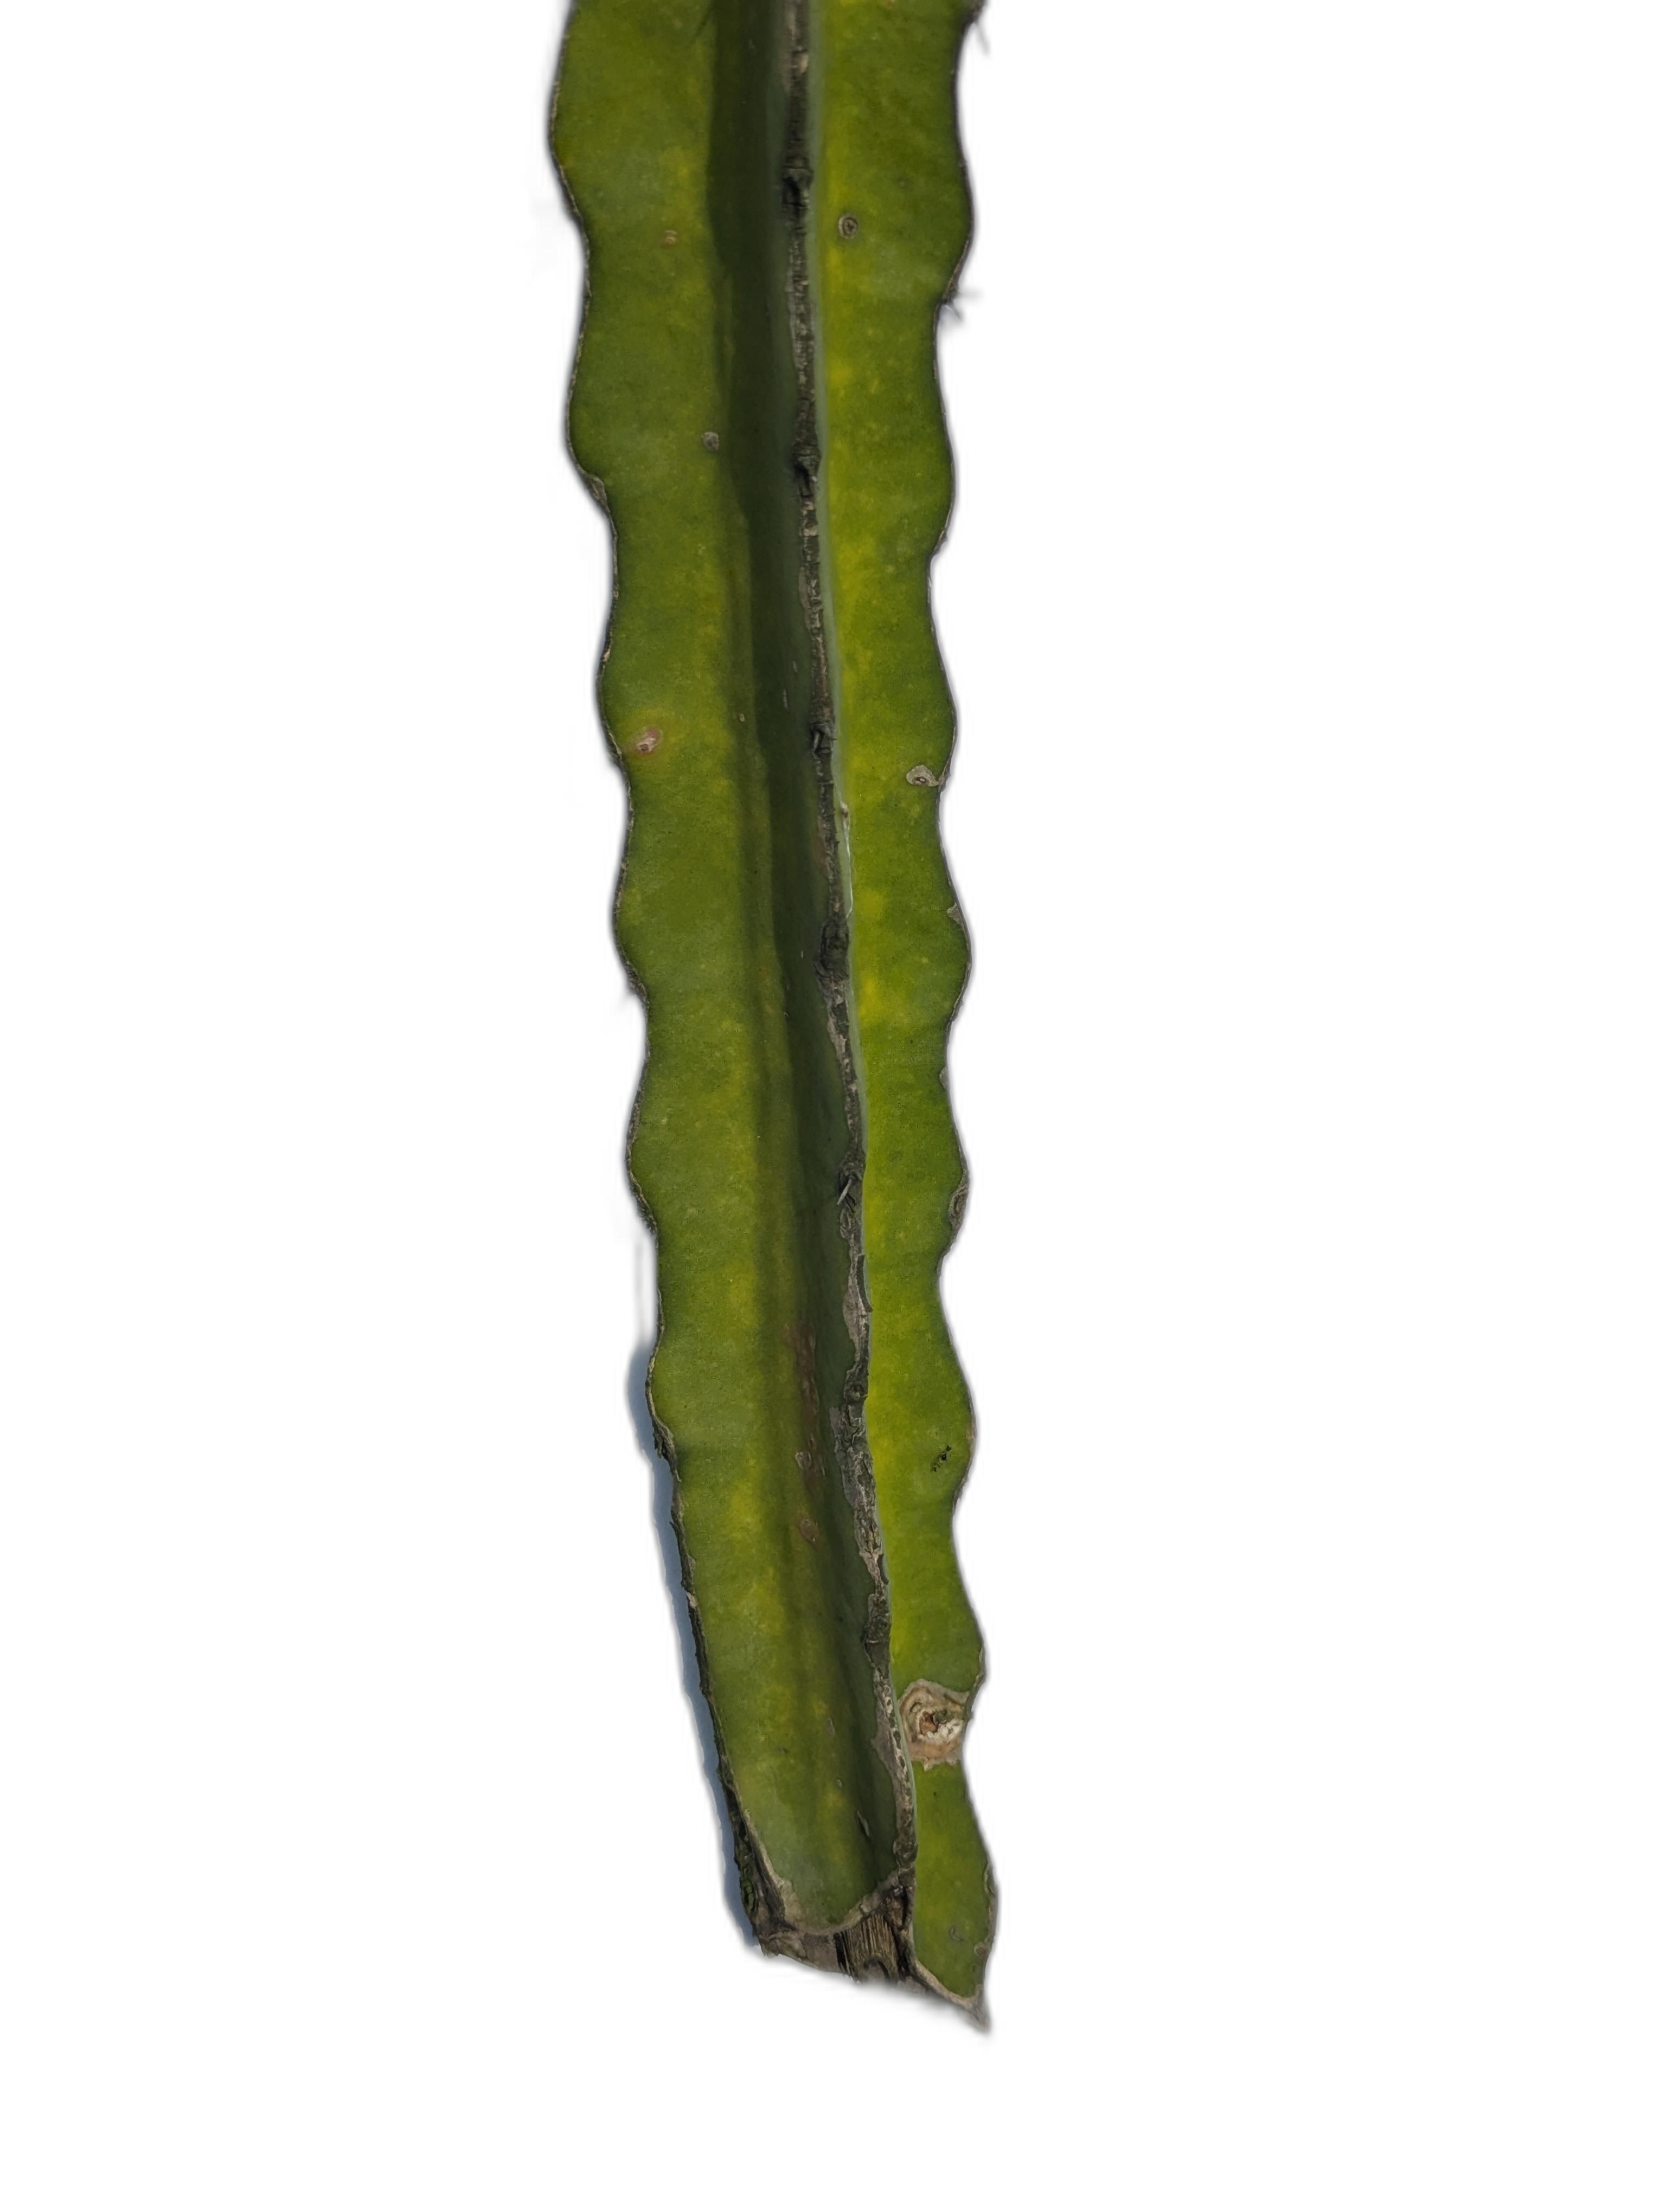
Label: Good leaf